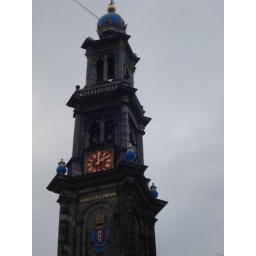
Cool clock tower in Amsterdam